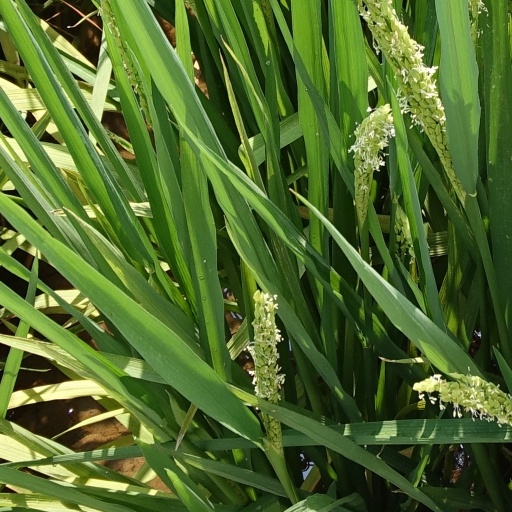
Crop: rice